2017 MLS SuperDraft

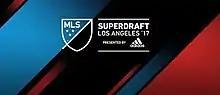

The 2017 MLS SuperDraft was the eighteenth SuperDraft conducted by Major League Soccer. The SuperDraft is held each year in conjunction with the annual National Soccer Coaches Association of America convention. The first two rounds of the 2017 SuperDraft were held in Los Angeles, California on January 13, 2017, as part of the NSCAA 2017 convention. Rounds three and four were held via conference call on January 17, 2017.